1964 European Cup Winners' Cup final

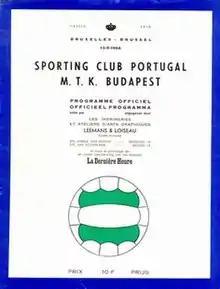
Match programme cover

The 1964 European Cup Winners' Cup Final was a football match contested between Sporting CP of Portugal and MTK Budapest of Hungary. The fourth European Cup Winners' Cup final, the match was played at Heysel Stadium, Brussels, ending in a 3–3 tie after extra time, and the therefore necessary replay two days later in Bosuil Stadium, Antwerp. Sporting won the replay 1–0, with a famous by João Morais.